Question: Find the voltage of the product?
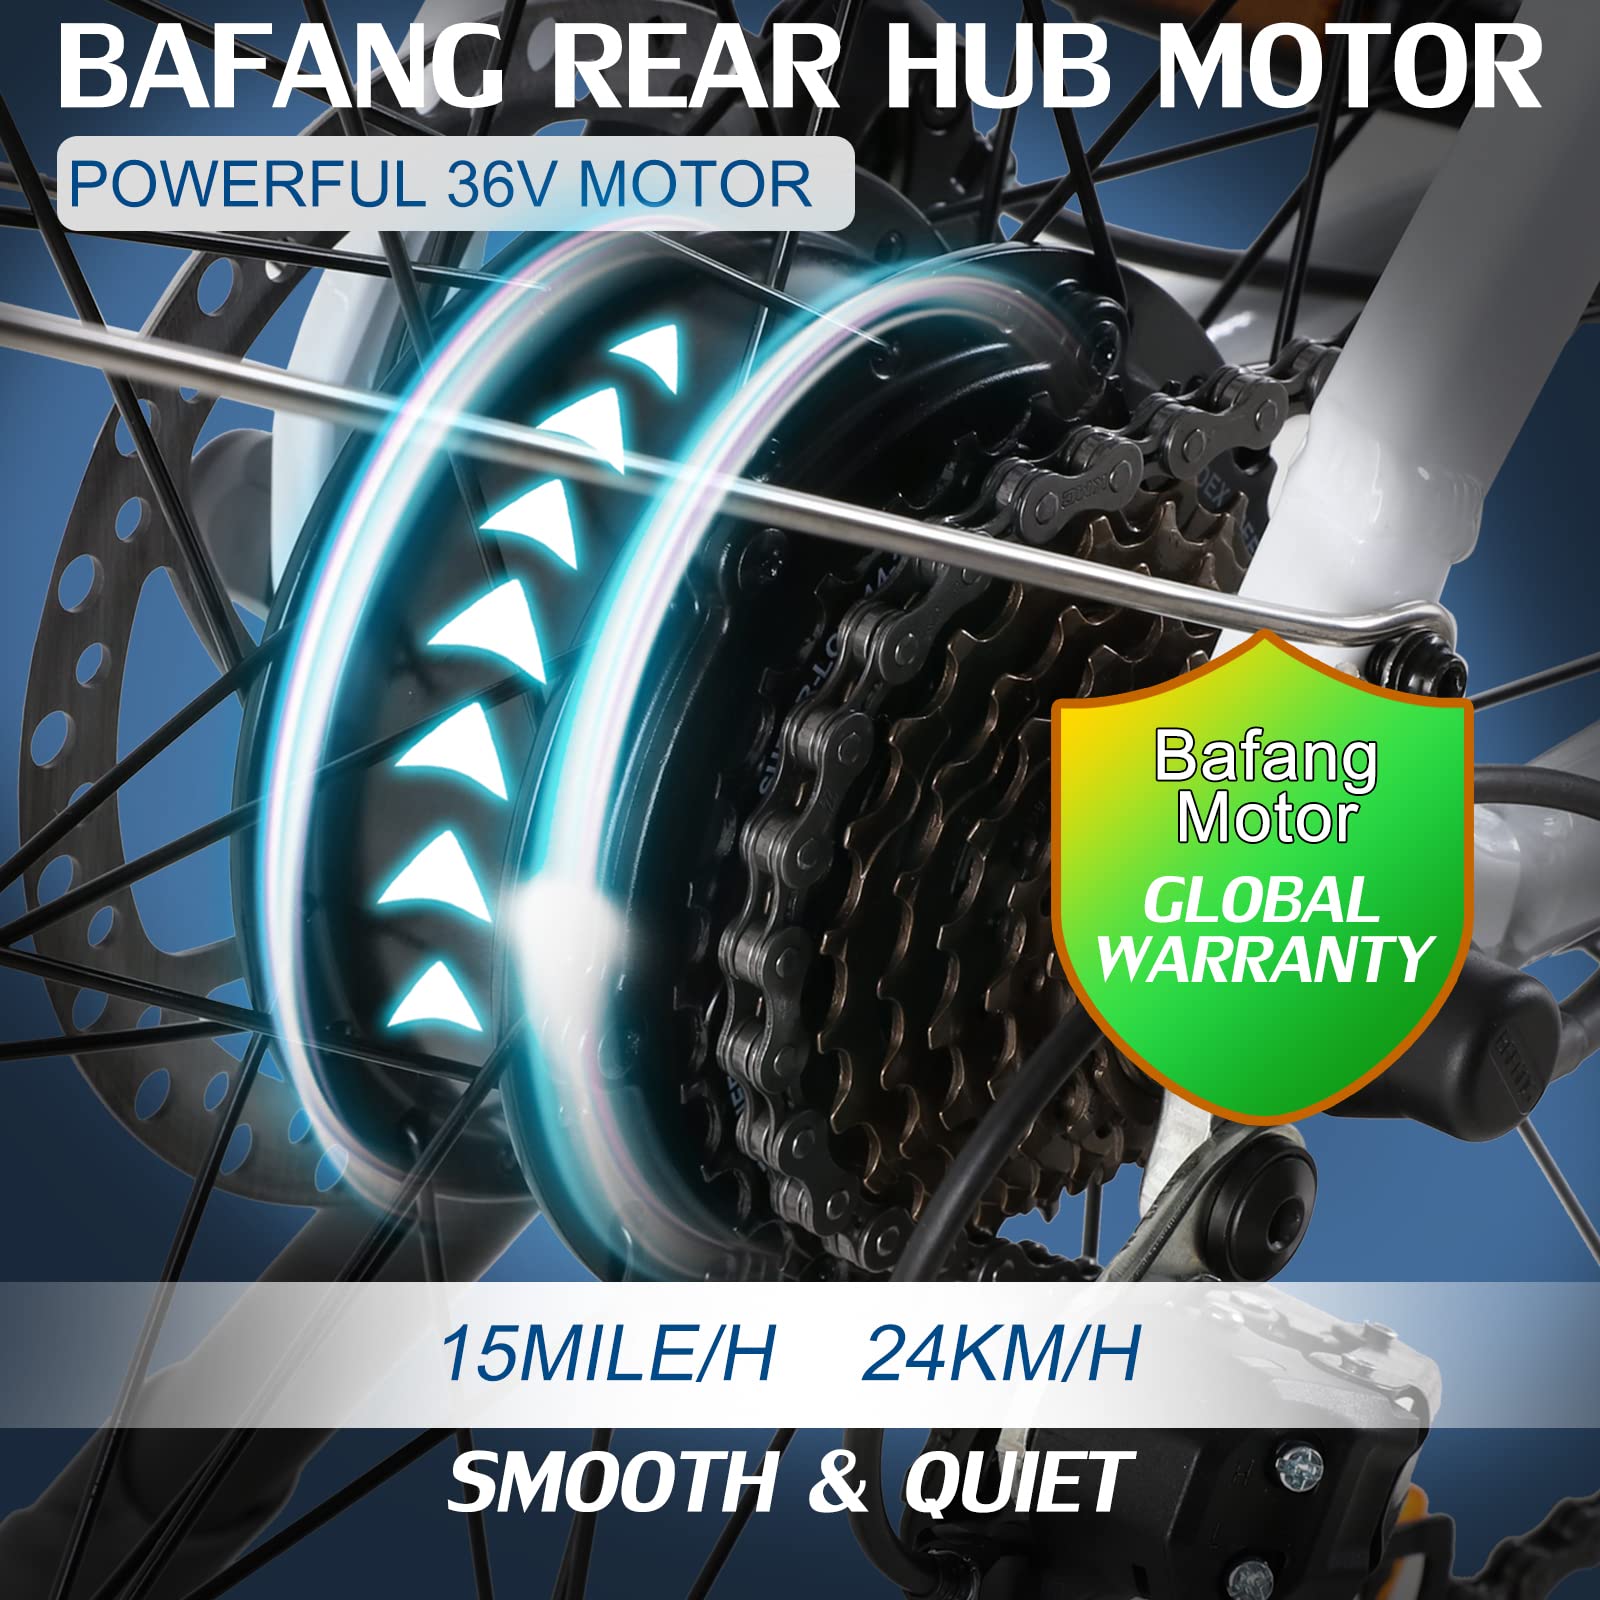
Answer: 36.0 volt